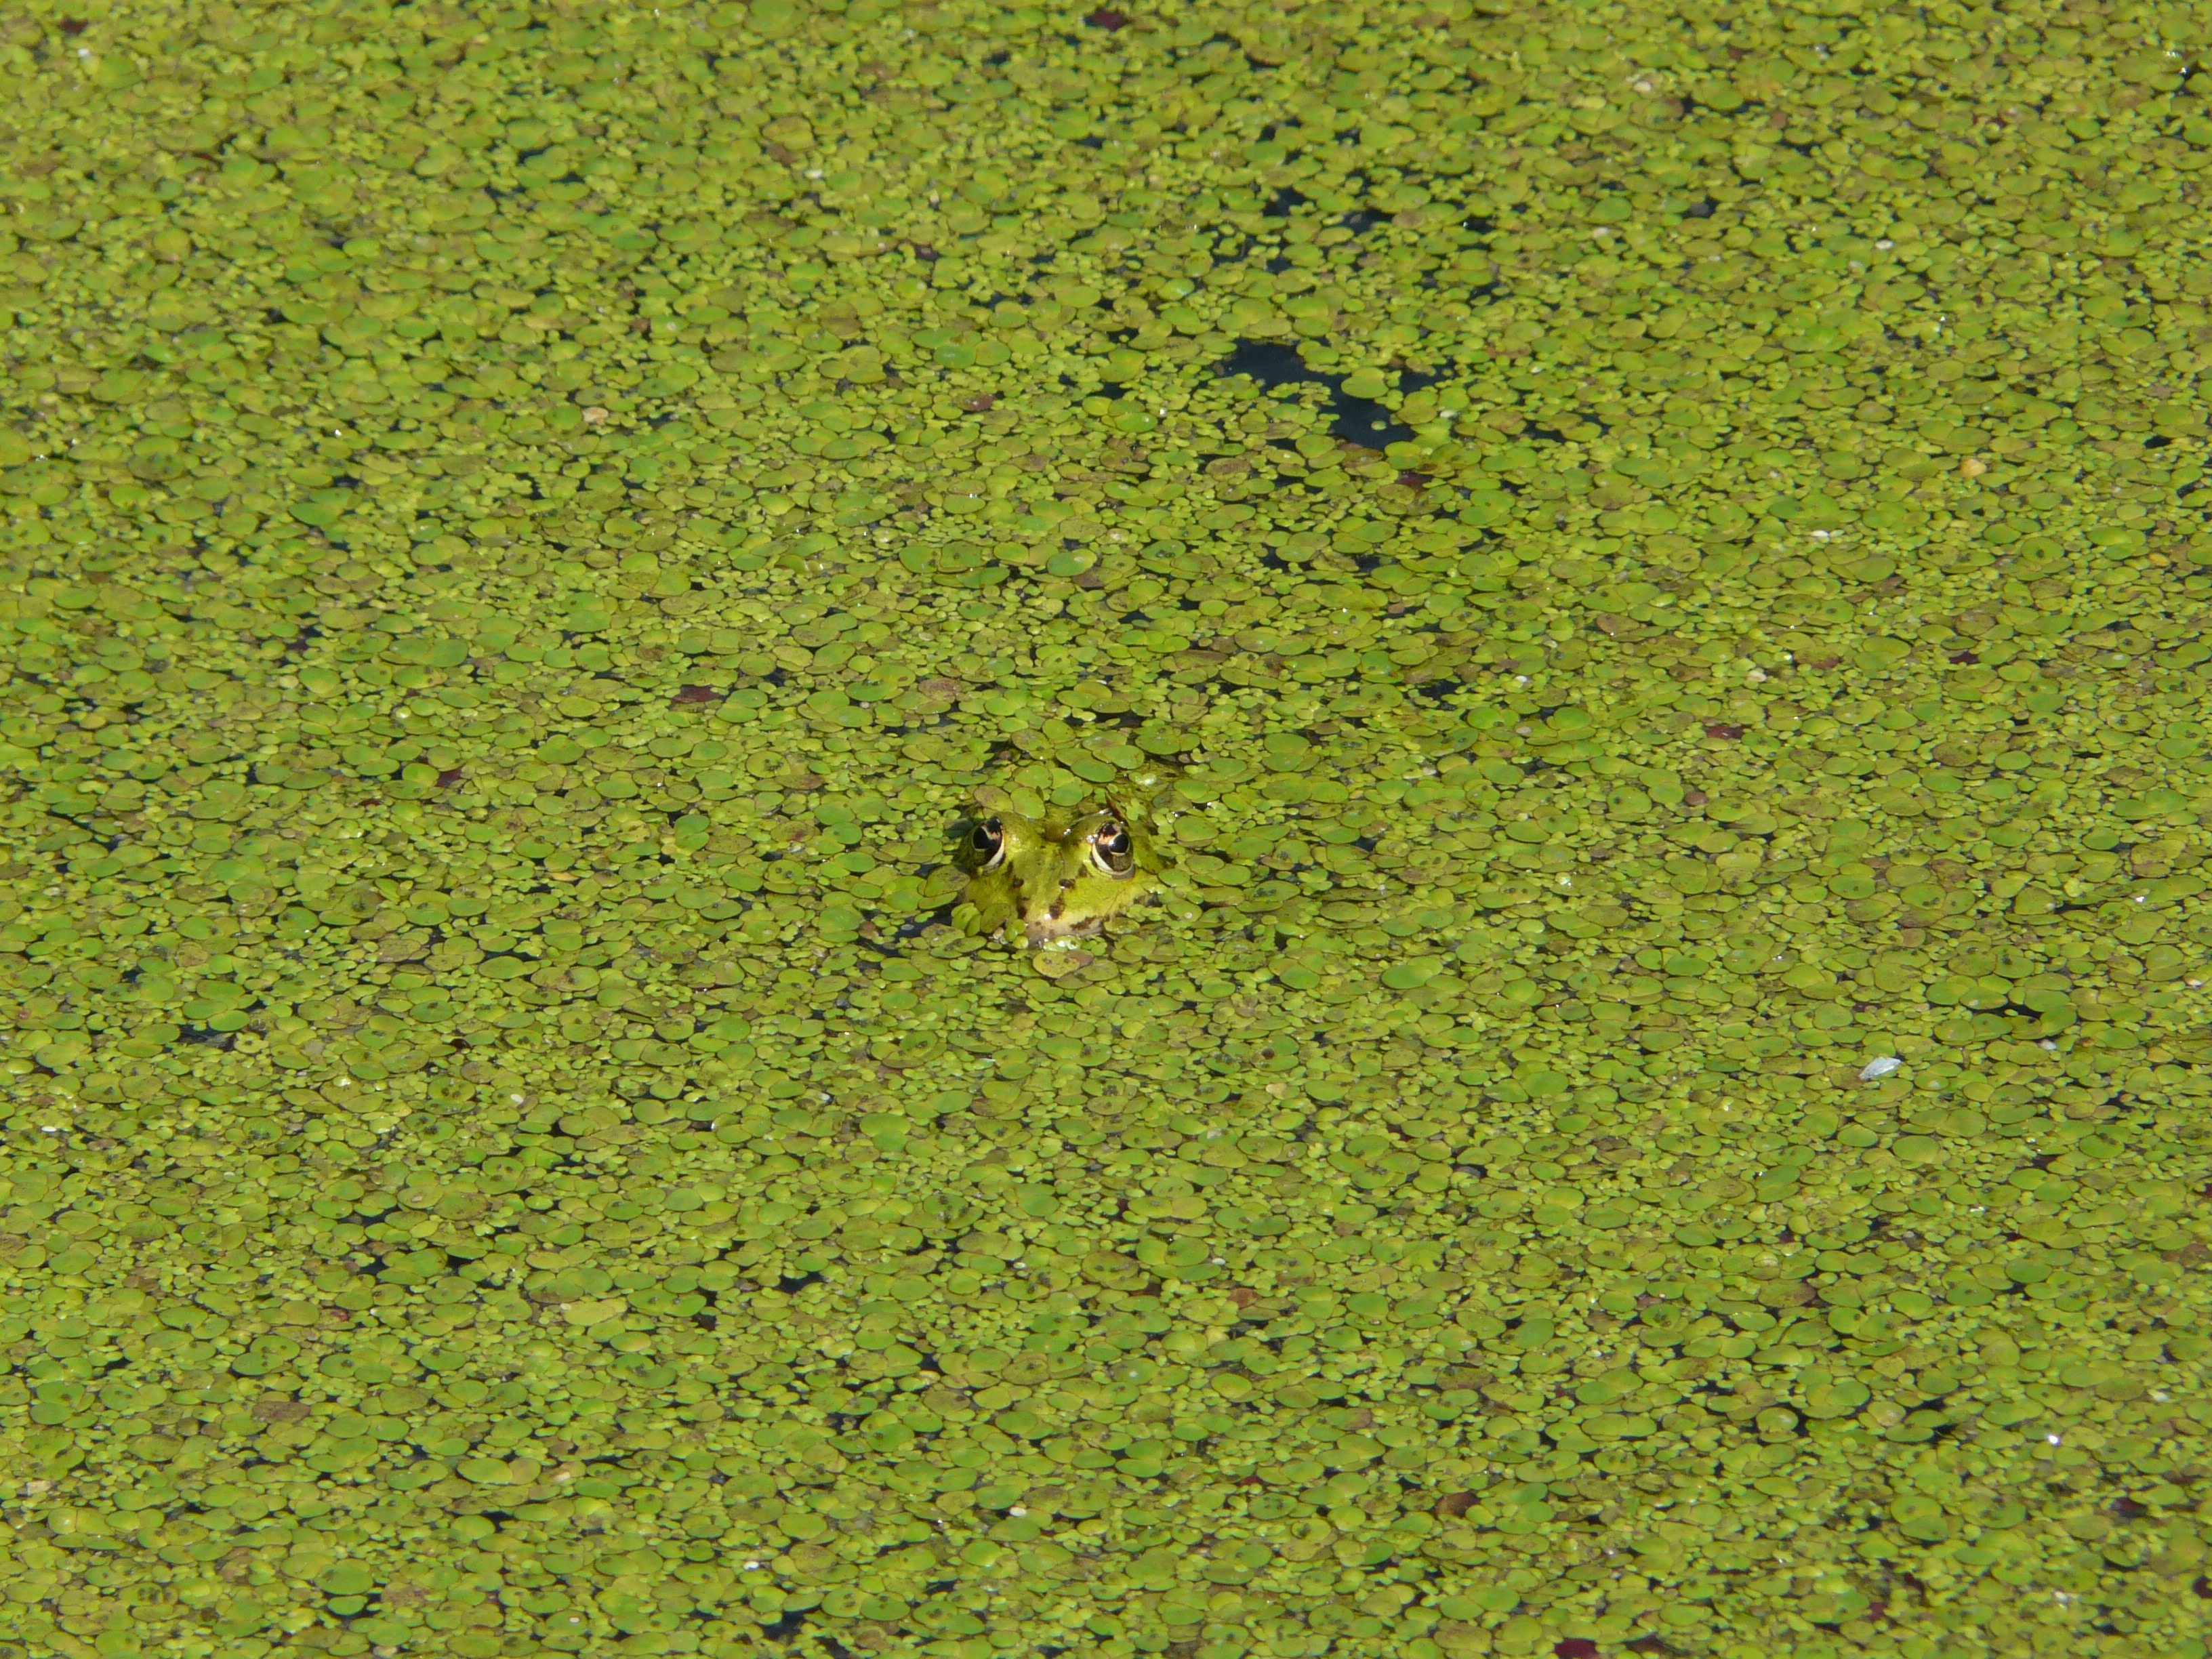
water, grass, plant, lawn, meadow, leaf, flower, moss, pond, wildlife, green, soil, frog, amphibian, fauna, algae, grassland, habitat, green algae, natural environment